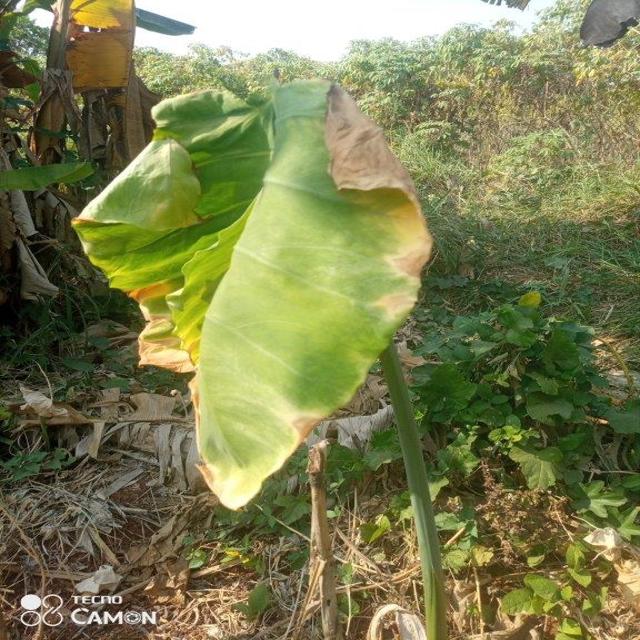
Label: Mid_Blight